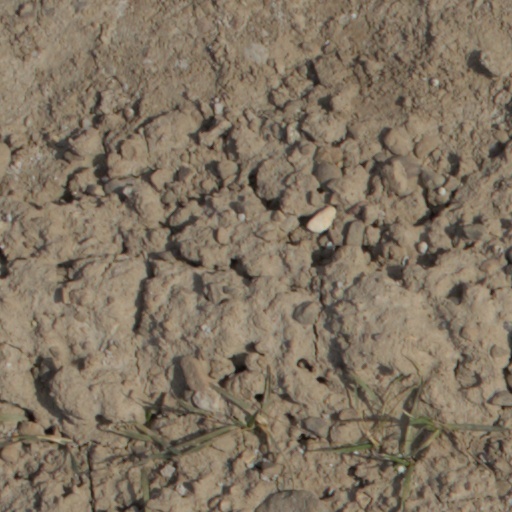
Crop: wheat